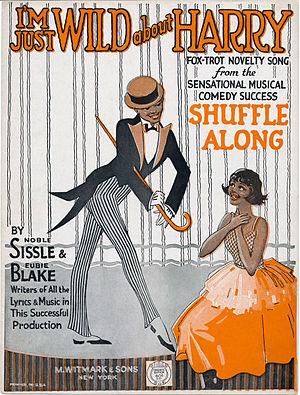
I'm Just Wild About Harry est une chanson écrite en 1921 pour la comédie musicale de Broadway Shuffle Along, dont la musique est composée par Eubie Blake et les paroles écrites par Noble Sissle. Sur scène, la chanson est à l'origine interprétée par l'actrice Lottie Gee, accompagnée par des chœurs.